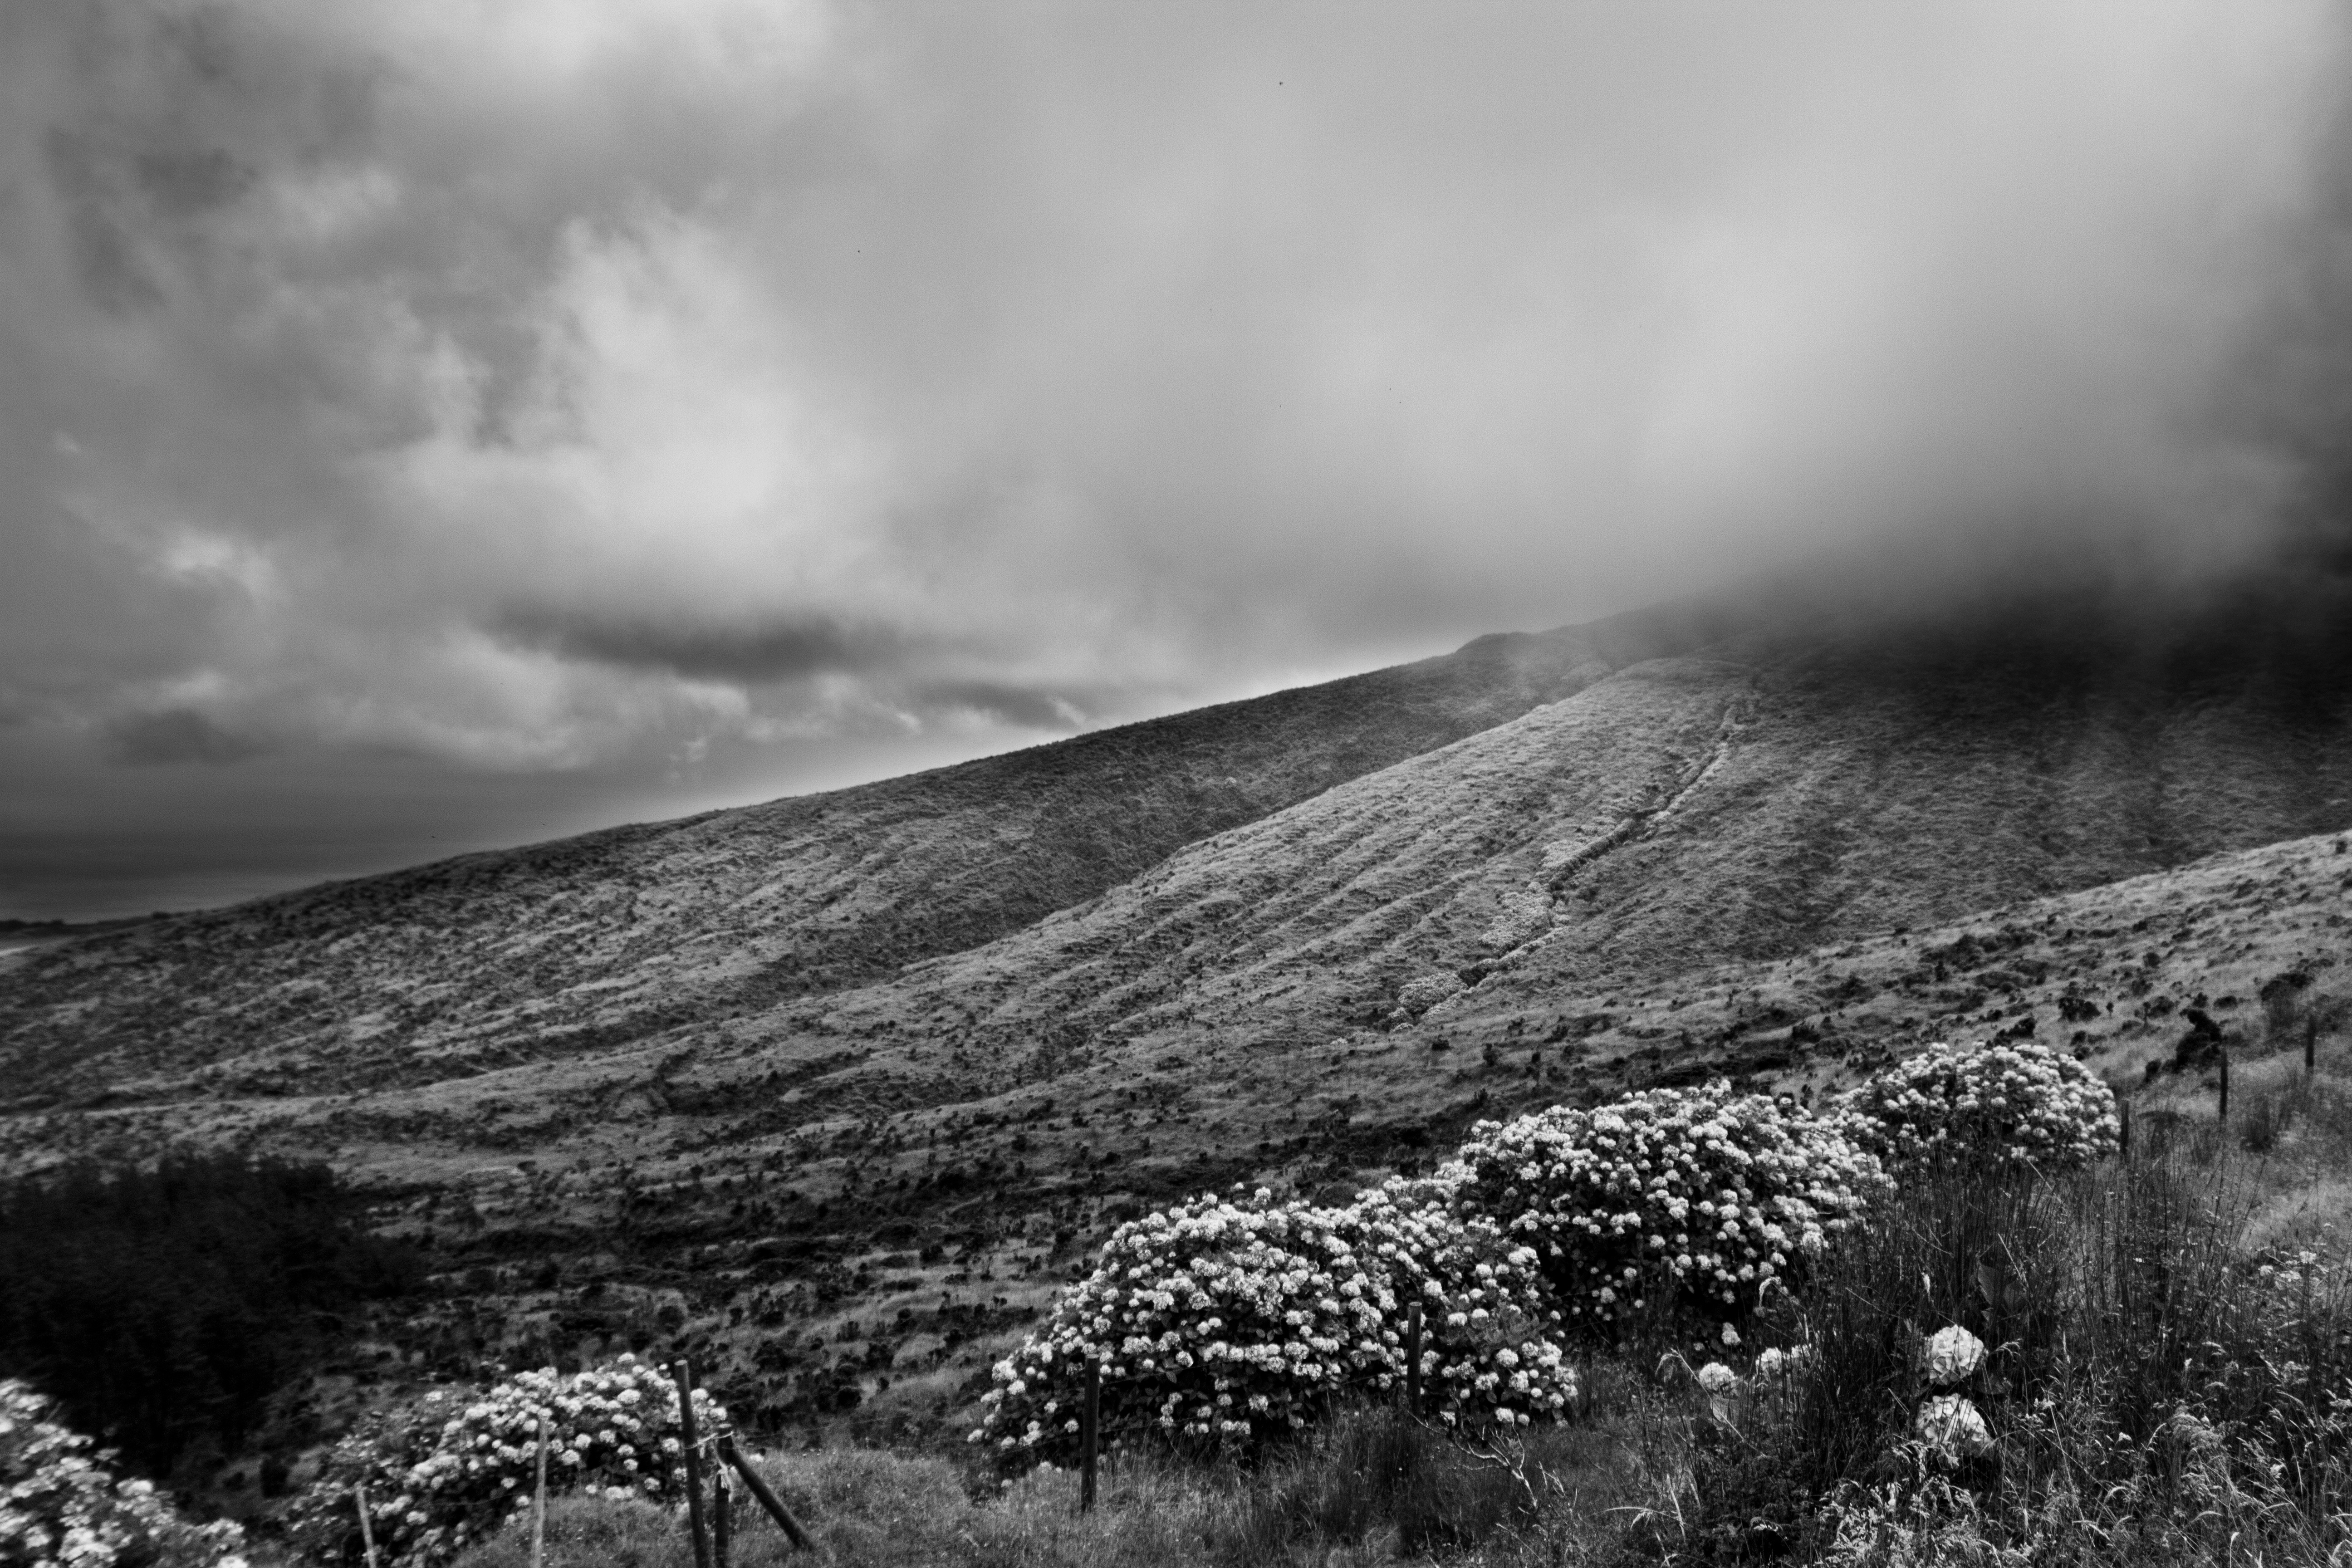
landscape, tree, nature, forest, rock, mountain, snow, cloud, black and white, photography, hill, weather, monochrome, rural area, monochrome photography, geographical feature, atmospheric phenomenon, mountainous landforms